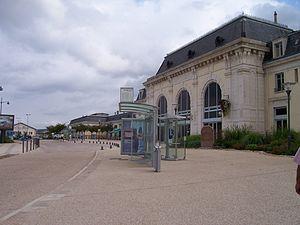
Gare d'Auxerre-Saint-Gervais
Le quartier Rive Droite est un quartier populaire de la ville d'Auxerre à l'est de la ville sur la rive droite de l'Yonne.
Le département de l'Yonne de par sa situation géographique au cœur de l'Europe dispose d'infrastructures de transport performantes et efficaces.
La gare d'Auxerre-Saint-Gervais est une gare ferroviaire française de la ligne de Laroche-Migennes à Cosne, située à proximité du centre ville d'Auxerre, préfecture du département de l'Yonne en région Bourgogne-Franche-Comté. Elle est en rive droite de l'Yonne, à 500 mètres au nord-est du pont Paul Bert.